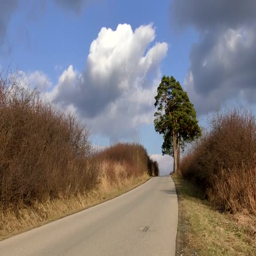
massive green tree standing near by the road and cloudy blue sky